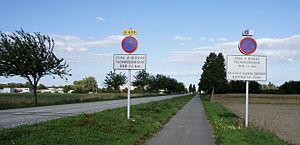
Un aléa technologique est la probabilité qu'un phénomène dangereux, d'origine au moins en grande partie anthropique technique, menace ou affecte une zone donnée en y produisant des effets d'une intensité physique ou chimique définie. C'est donc l'estimation de la réalisation de ce processus.